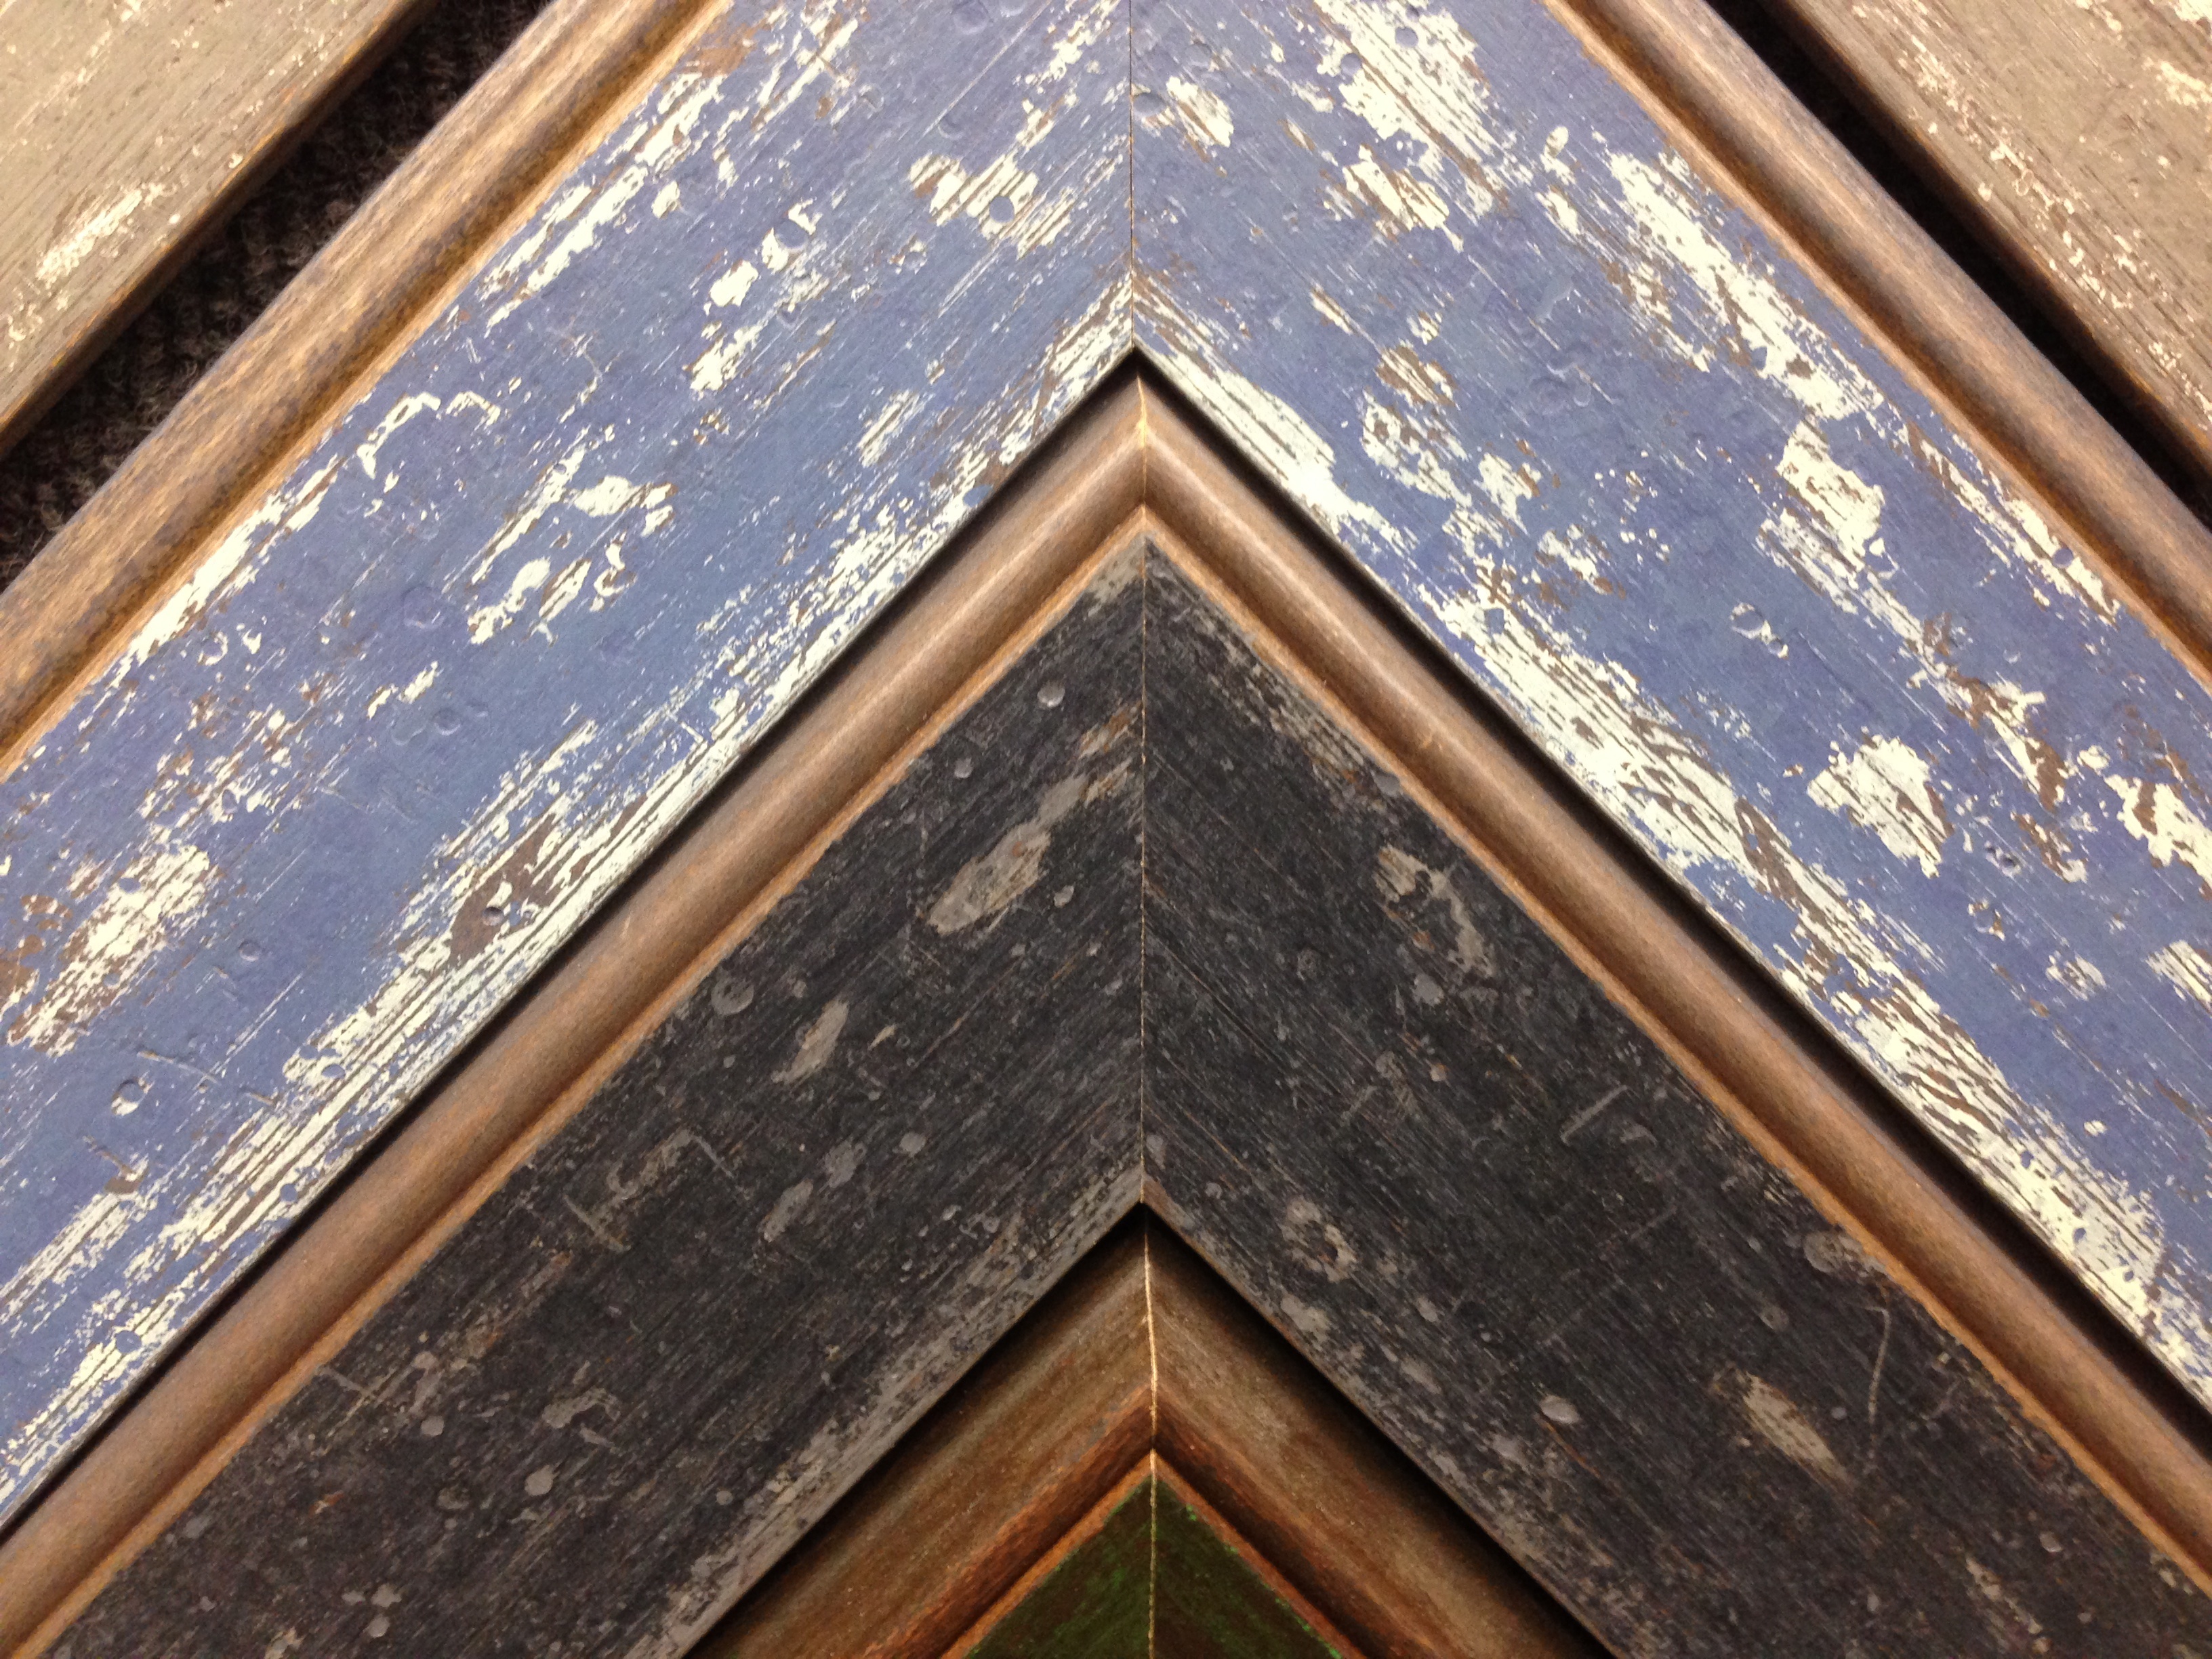
wood, house, floor, window, roof, home, wall, ceiling, facade, blue, room, door, material, 2014365, molding, siding, daylighting